Charlie Watts (fascist)

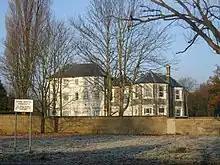
Latchmere House

Watts was a member of the British Union of Fascists (BUF) in the 1930s and rose to be district leader for the Westminster, St George's branch. He was an active recruiter, even converting communists with whom he had recently exchanged blows, such as Arthur Beaven in 1933. He was also the organiser of the BUF cab drivers group which was claimed to have 1,000 members. It was Watts who suggested to his fellow Westminster member Susan Sweney that she become the editor of the fascist newspaper "Voice of the People" in early 1940.